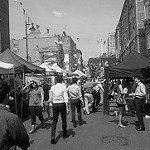
Label: B & W